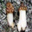
Label: mushroom